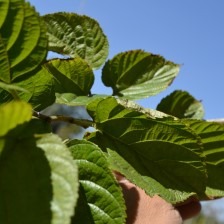
Variety: TaiwanStraberry